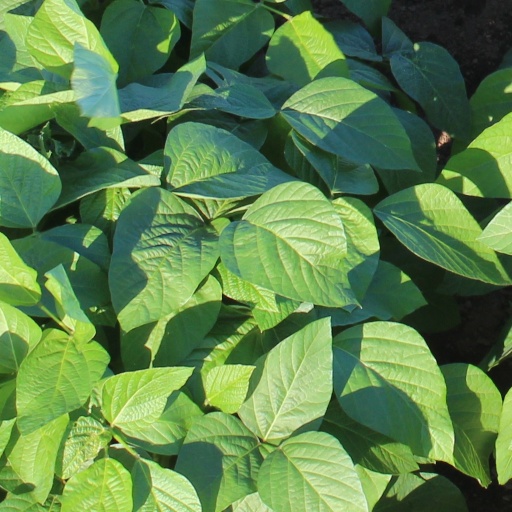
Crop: soybean